Termon

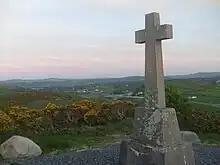
The cross and a panoramic view of Termon

Doon Well was established by Lector O'Friel sometime around the 1670s. Doon Well's origins are pre-Christian: